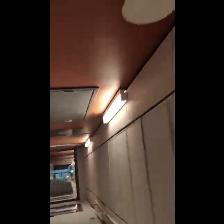
Label: NonHuman